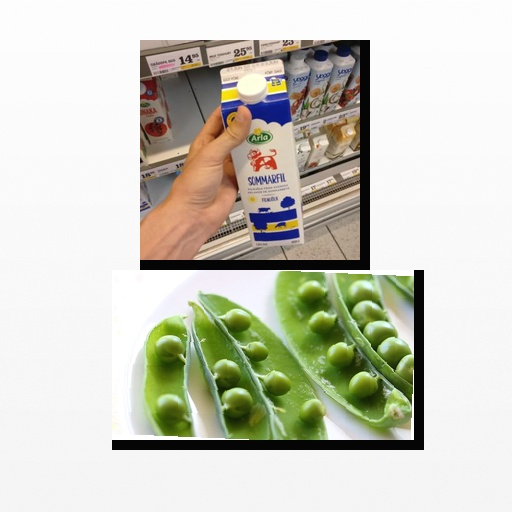
Food items: peas, sour_milk